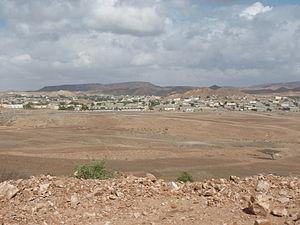
Ali Sabieh, chef-lieu de la région éponyme, est la deuxième ville de la République de Djibouti. Habité par des Somalis